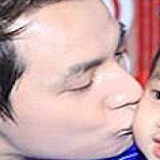
ca sĩ Đăng Khôi